Dr. Heinrich Matthey House

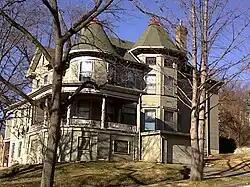

The Dr. Heinrich Matthey House is a historic building located in the Hamburg Historic District in Davenport, Iowa, United States. The district was added to the National Register of Historic Places in 1983. The house was individually listed on the Davenport Register of Historic Properties in 1993.